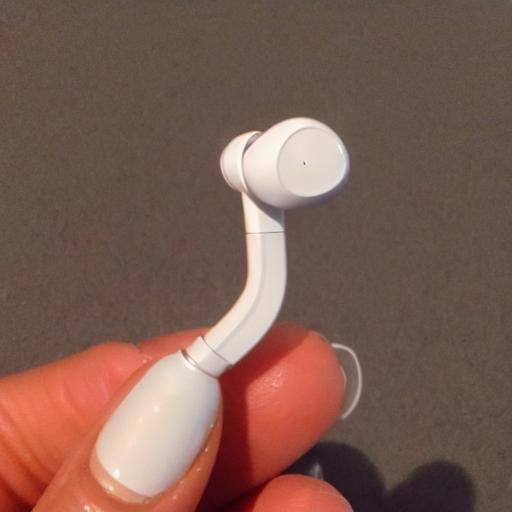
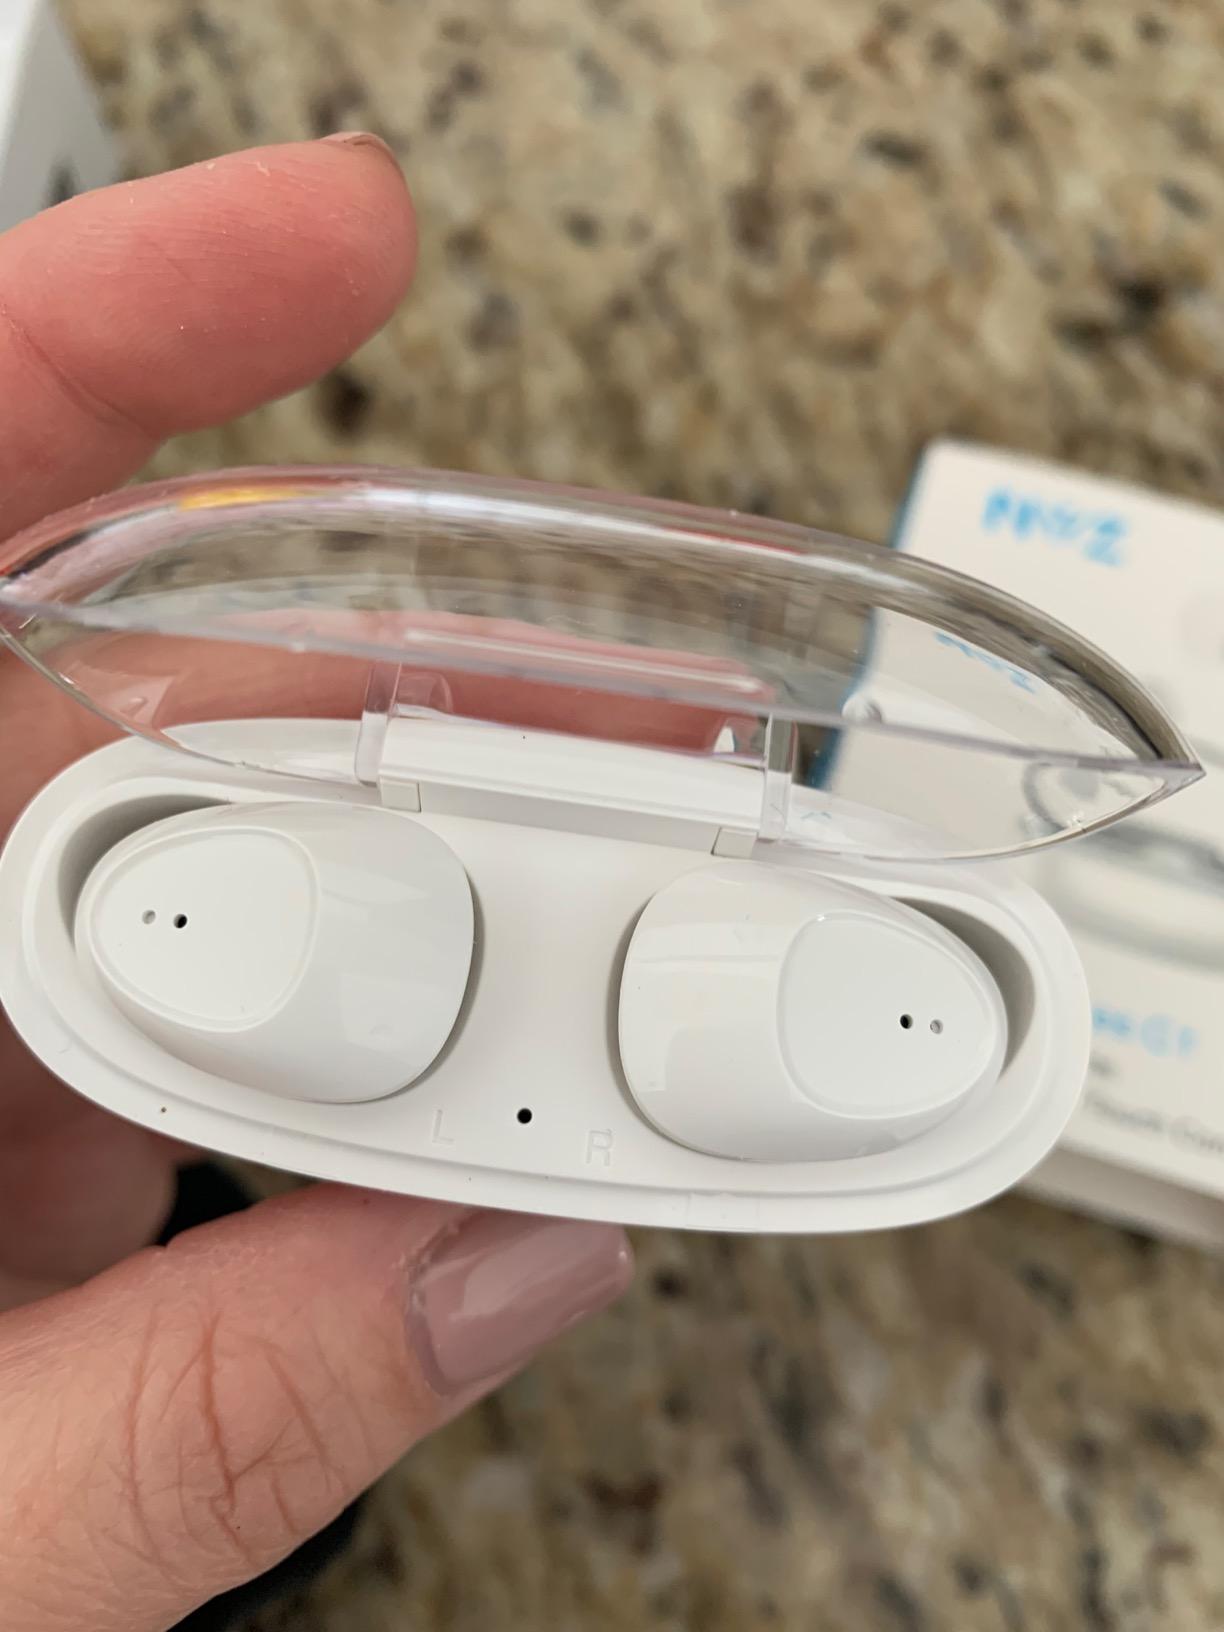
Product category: earbuds
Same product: no